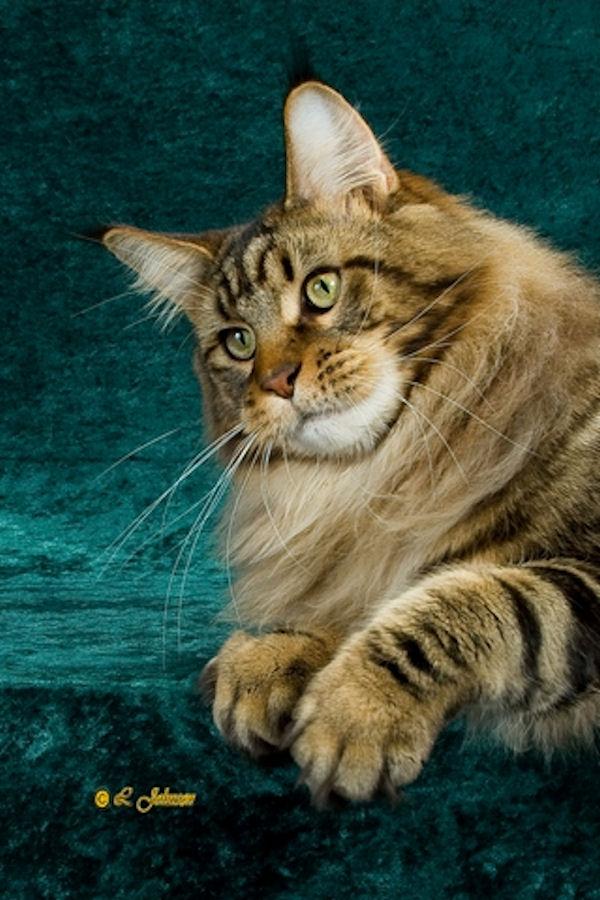
Breed: Maine Coon